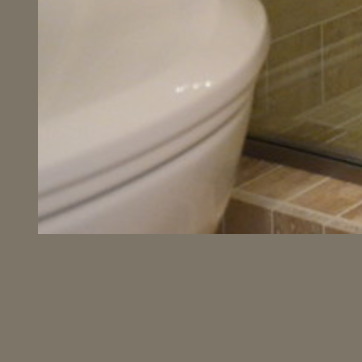
Material: ceramic